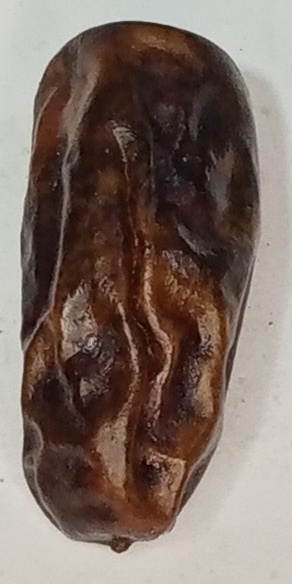
Variety: gajar
Size: small
Grade: grade-2